Lorna Fitzgerald

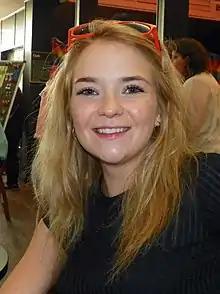
Fitzgerald in 2016

Lorna Katie Fitzgerald (born 17 April 1996) is a British actress from Northampton. Her most notable role to date is that of Abi Branning in the BBC soap opera, "EastEnders". Since leaving "EastEnders" in January 2018, Fitzgerald has developed her acting career on the stage and in movies.